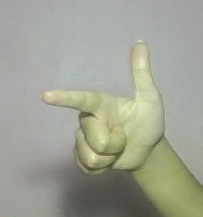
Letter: yaa